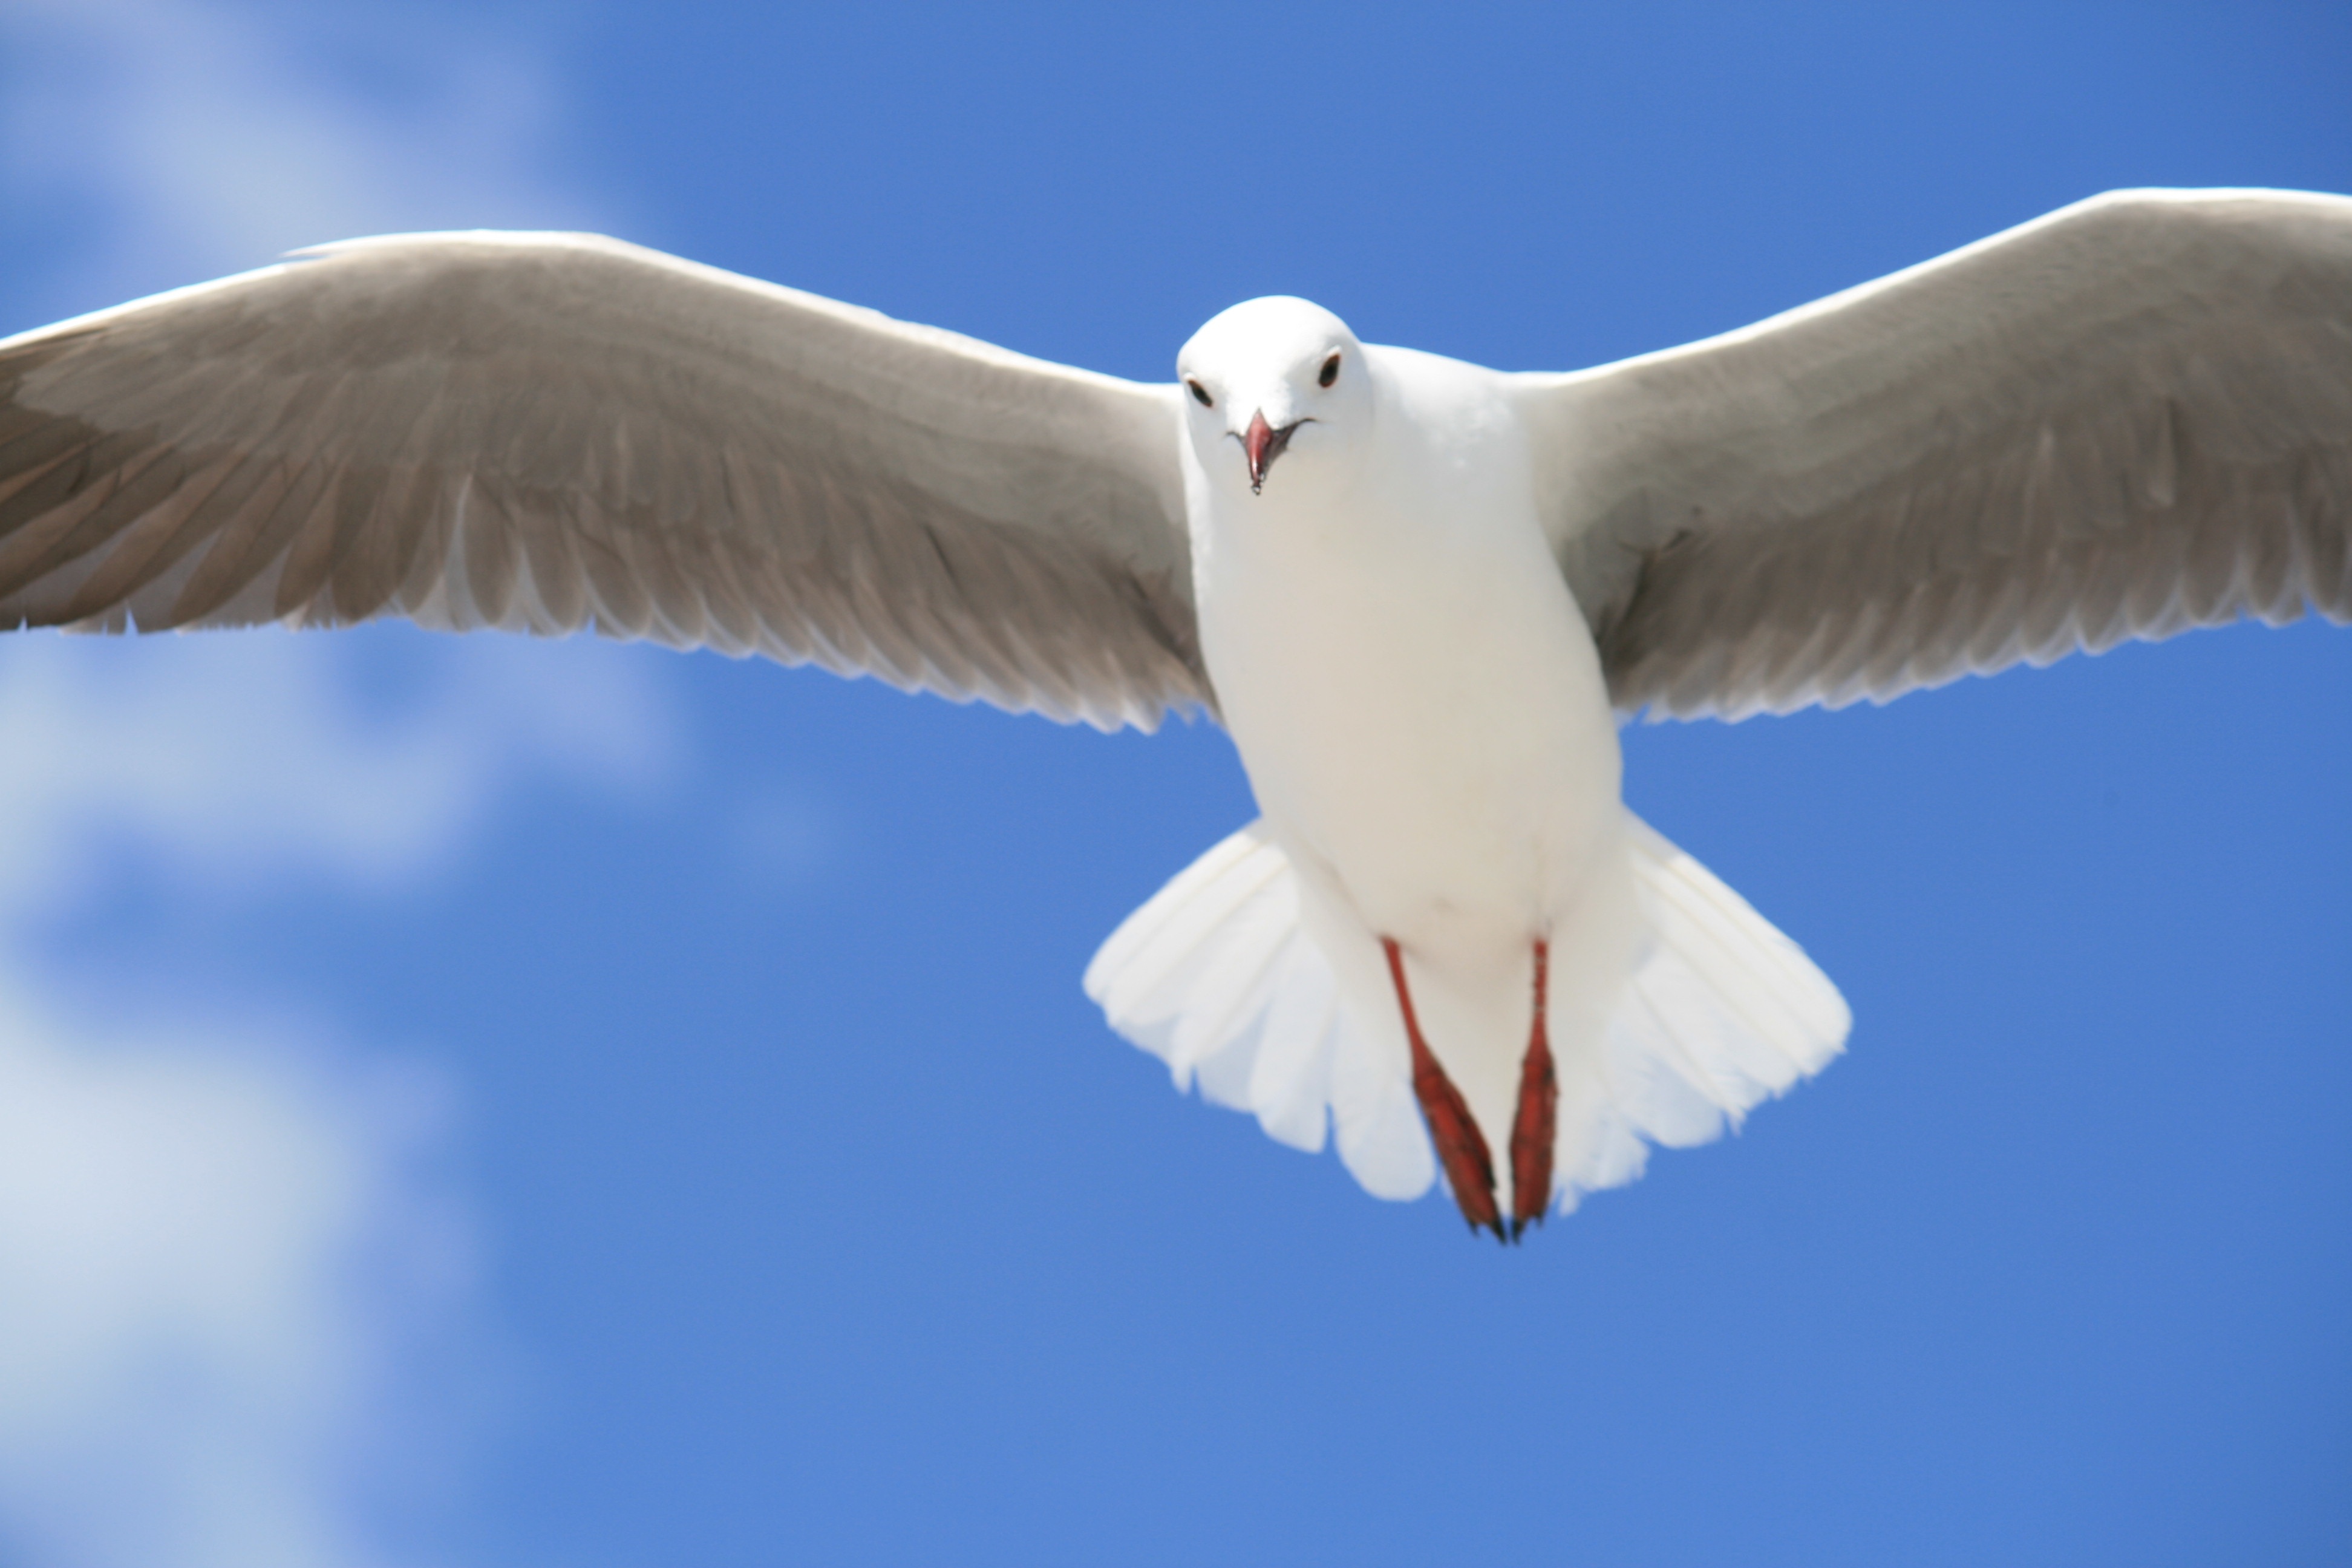
bird, wing, animal, seabird, flying, fly, seagull, gull, beak, flight, vertebrate, albatross, charadriiformes, european herring gull